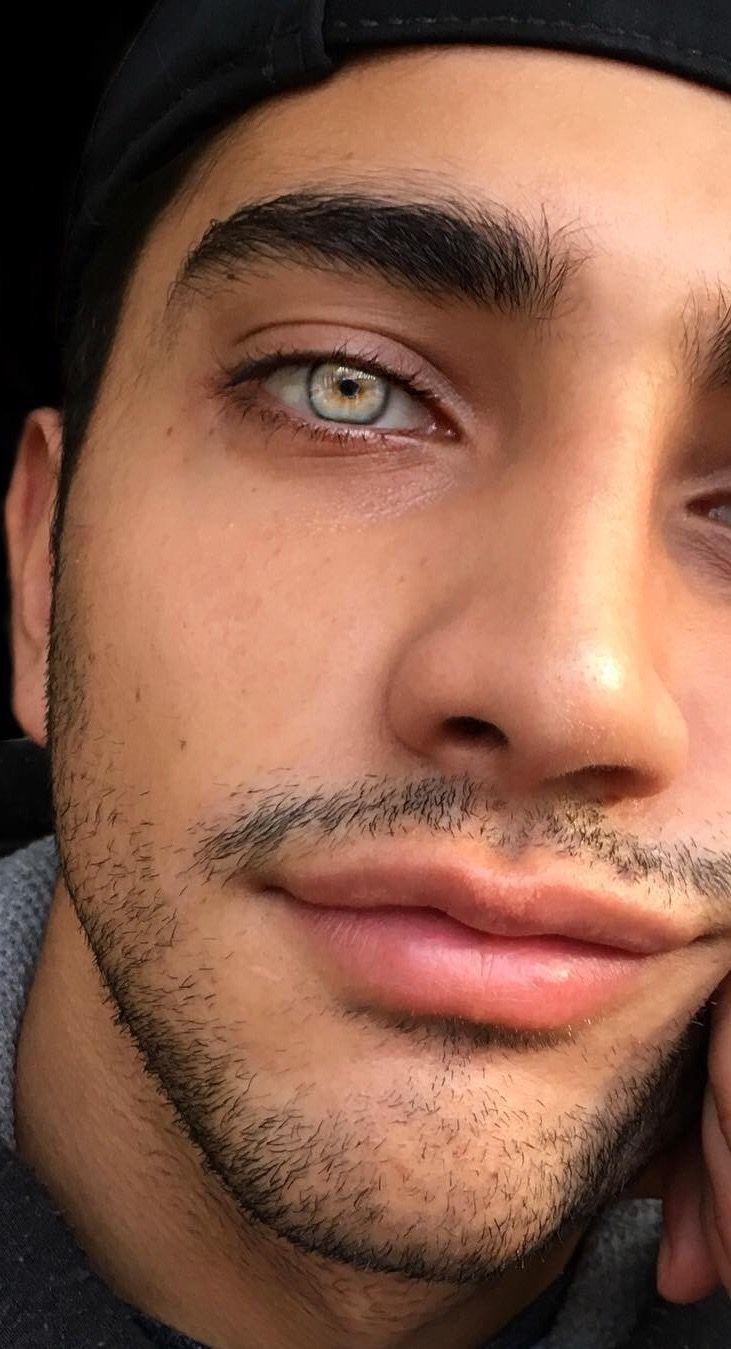
Label: Colored